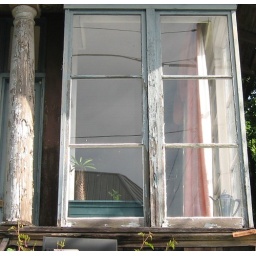
window and tea pot in old Seattle house on a sunny day in May.